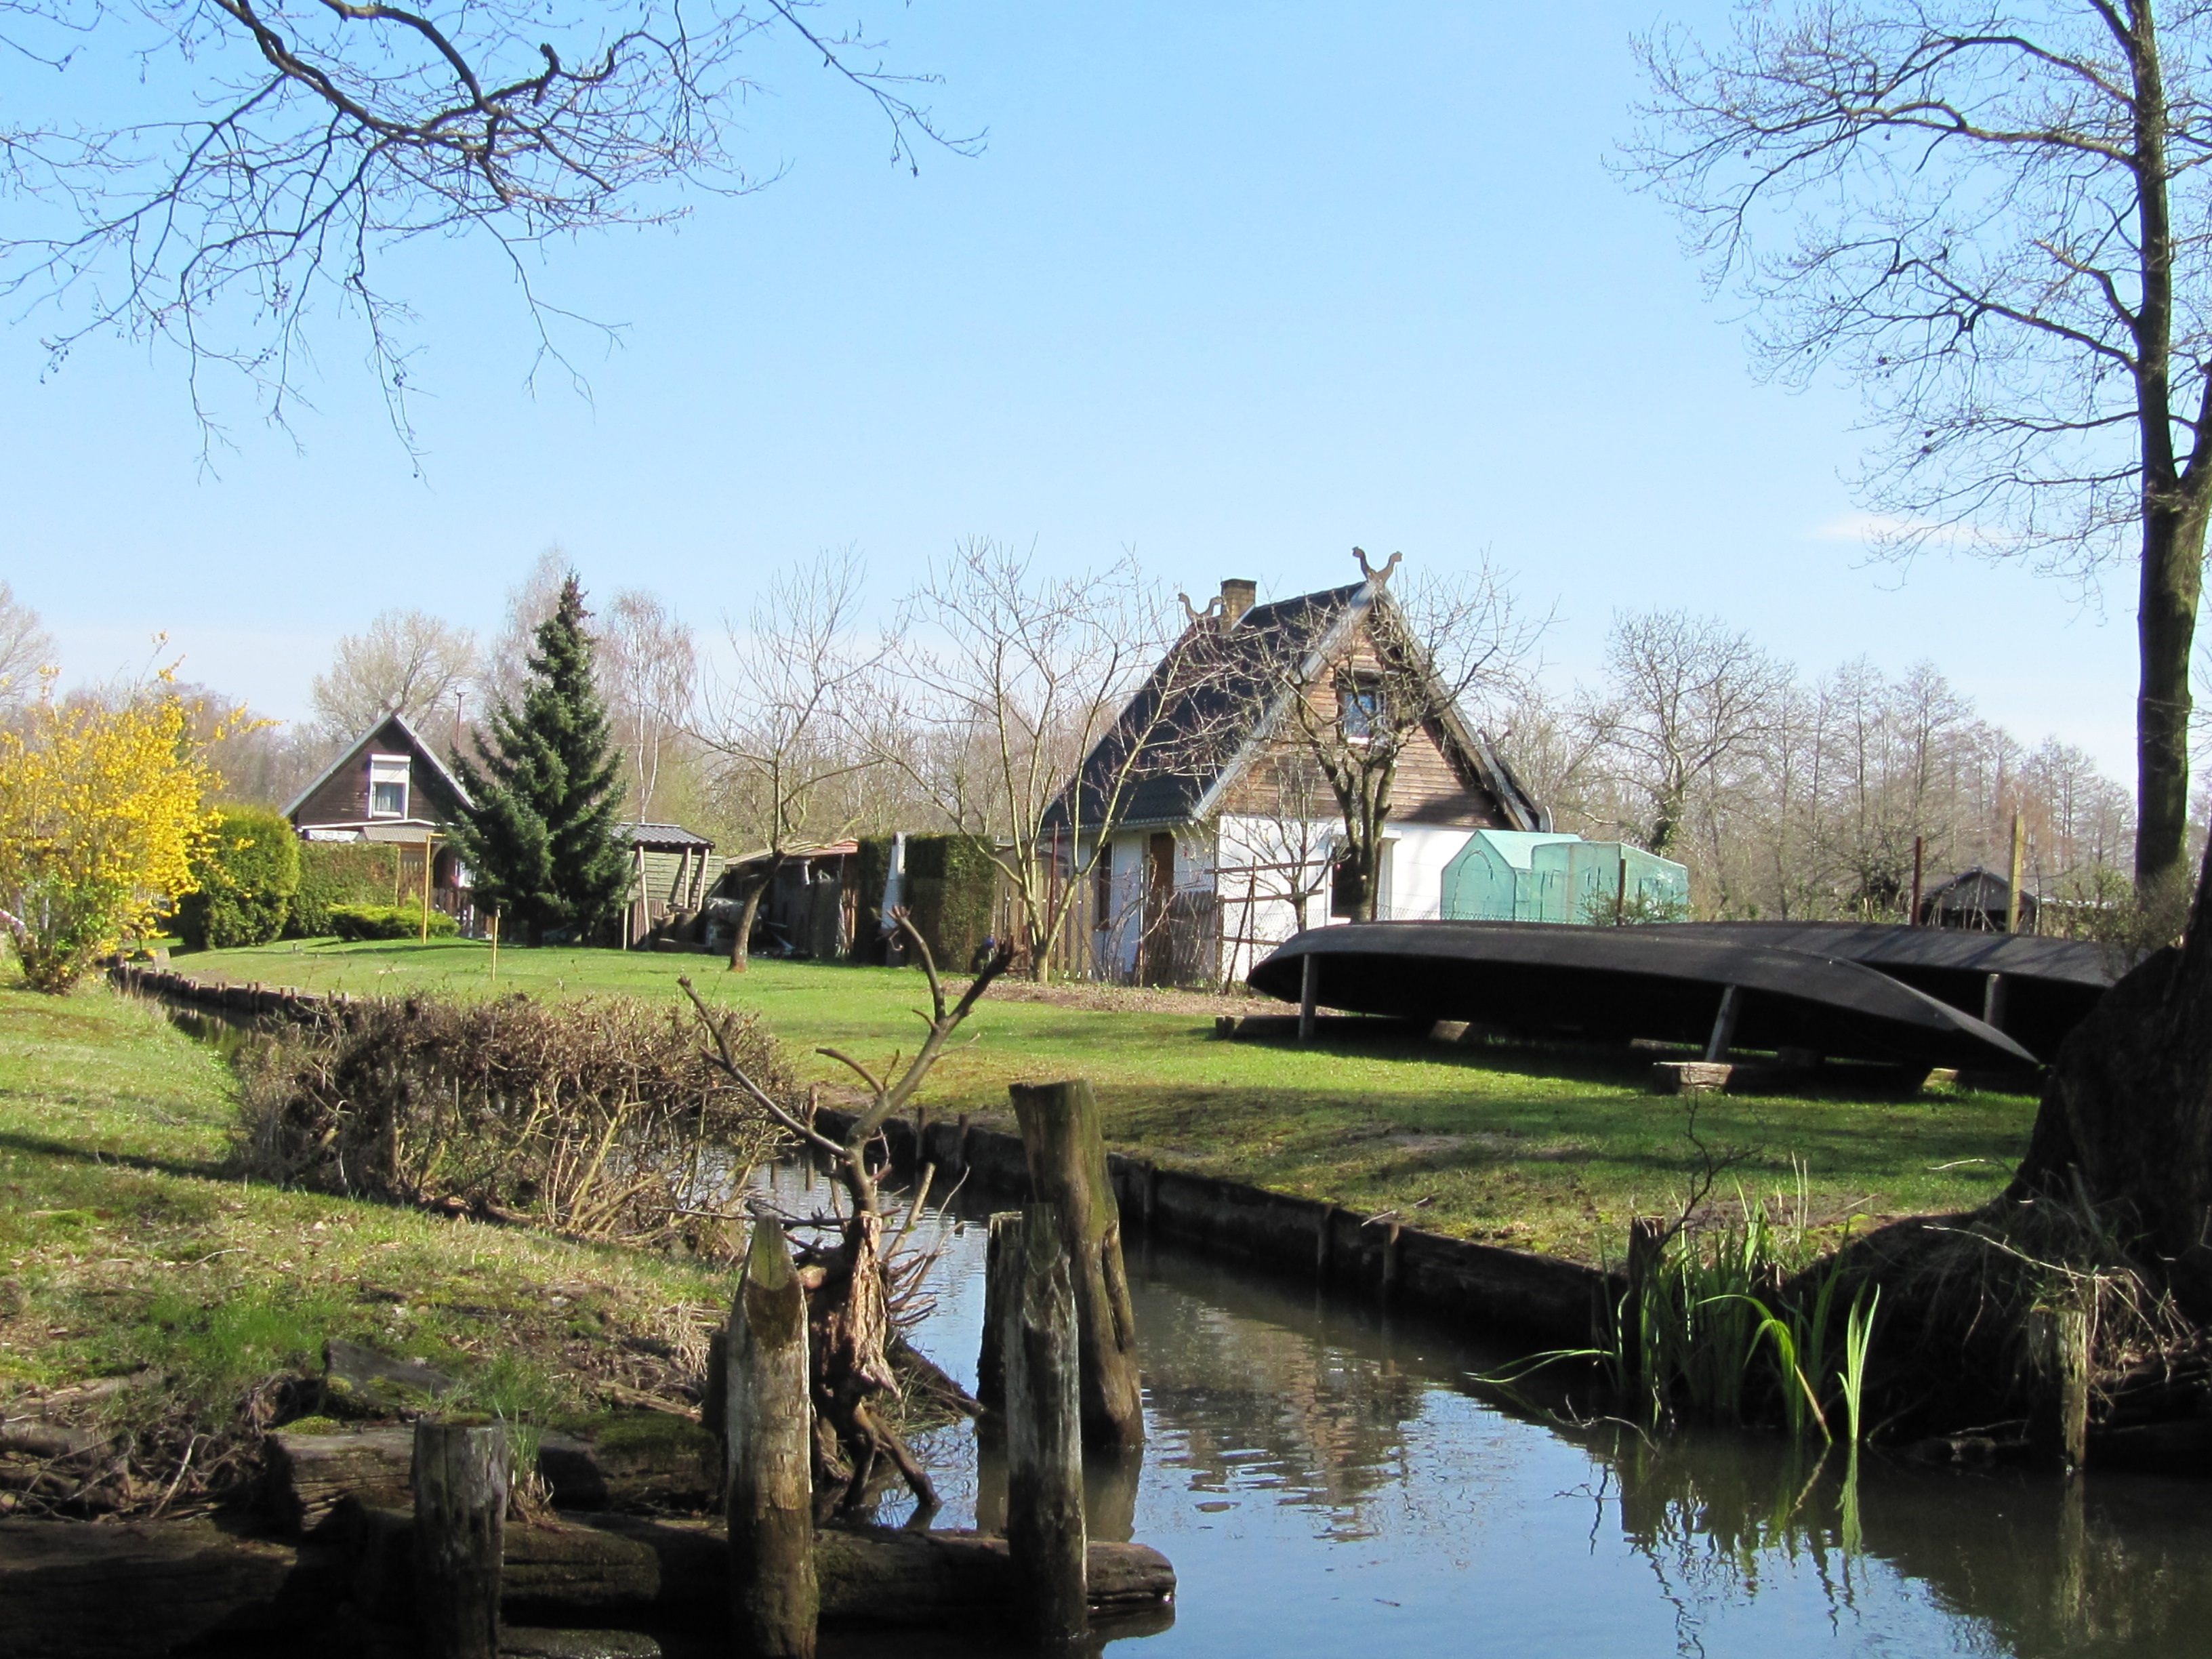
tree, river, canal, dry, pond, reflection, garden, waterway, estate, spreewald, rural area, flat barge, kiellos